Sugar house prisons in New York City

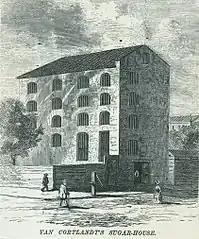
Van Cortlandt's sugar house

The sugar house on the corner of Rose (now William) Street and Duane Street in Lower Manhattan was a five-story brick warehouse. Built in 1763 by William Rhinelander, the structure originally stored molasses and sugar next to his own residence. During the Revolutionary War it is believed to have been used by the British army as a prison. In 1852 Benson J. Lossing wrote: